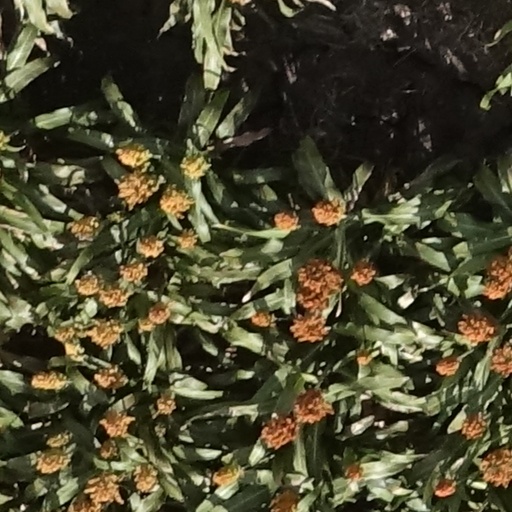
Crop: sorghum